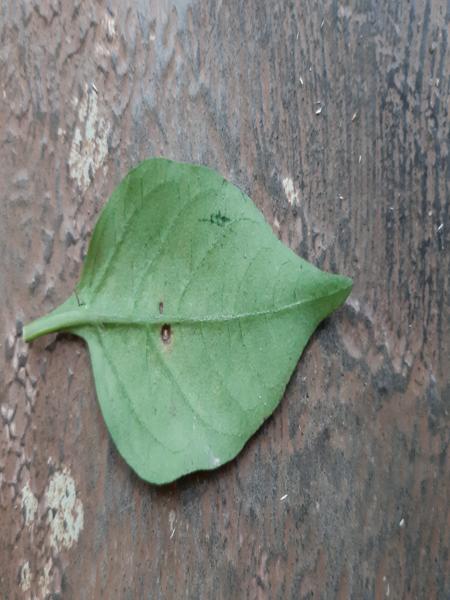
Plant: Chilly